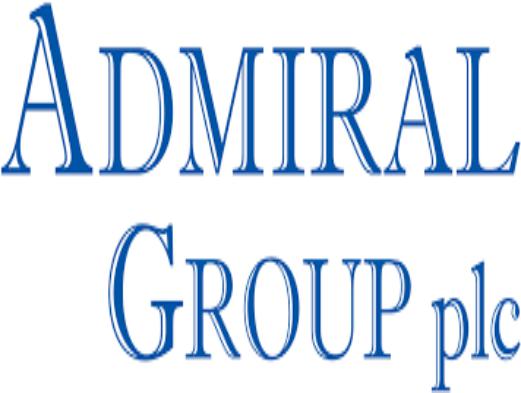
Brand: Admiral
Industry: Clothes